High-speed rail in Norway

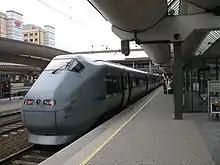
Airport express train station in Oslo

Opened on the 8th of October 1998, the only high-speed rail in Norway, on the railways of Norway is on Gardermobanen, a 64 kilometer line between Oslo Central Station and Eidsvoll via Oslo Airport. The main service on this route is Flytoget, commuting between Oslo Airport and the metropolitan areas of Oslo at speeds of up to 210 km/h (130 mph). It was extended westwards to include the city of Drammen in 2008, though not at high speed. The high-speed section is also used by express and regional trains between Oslo and Eidsvoll.